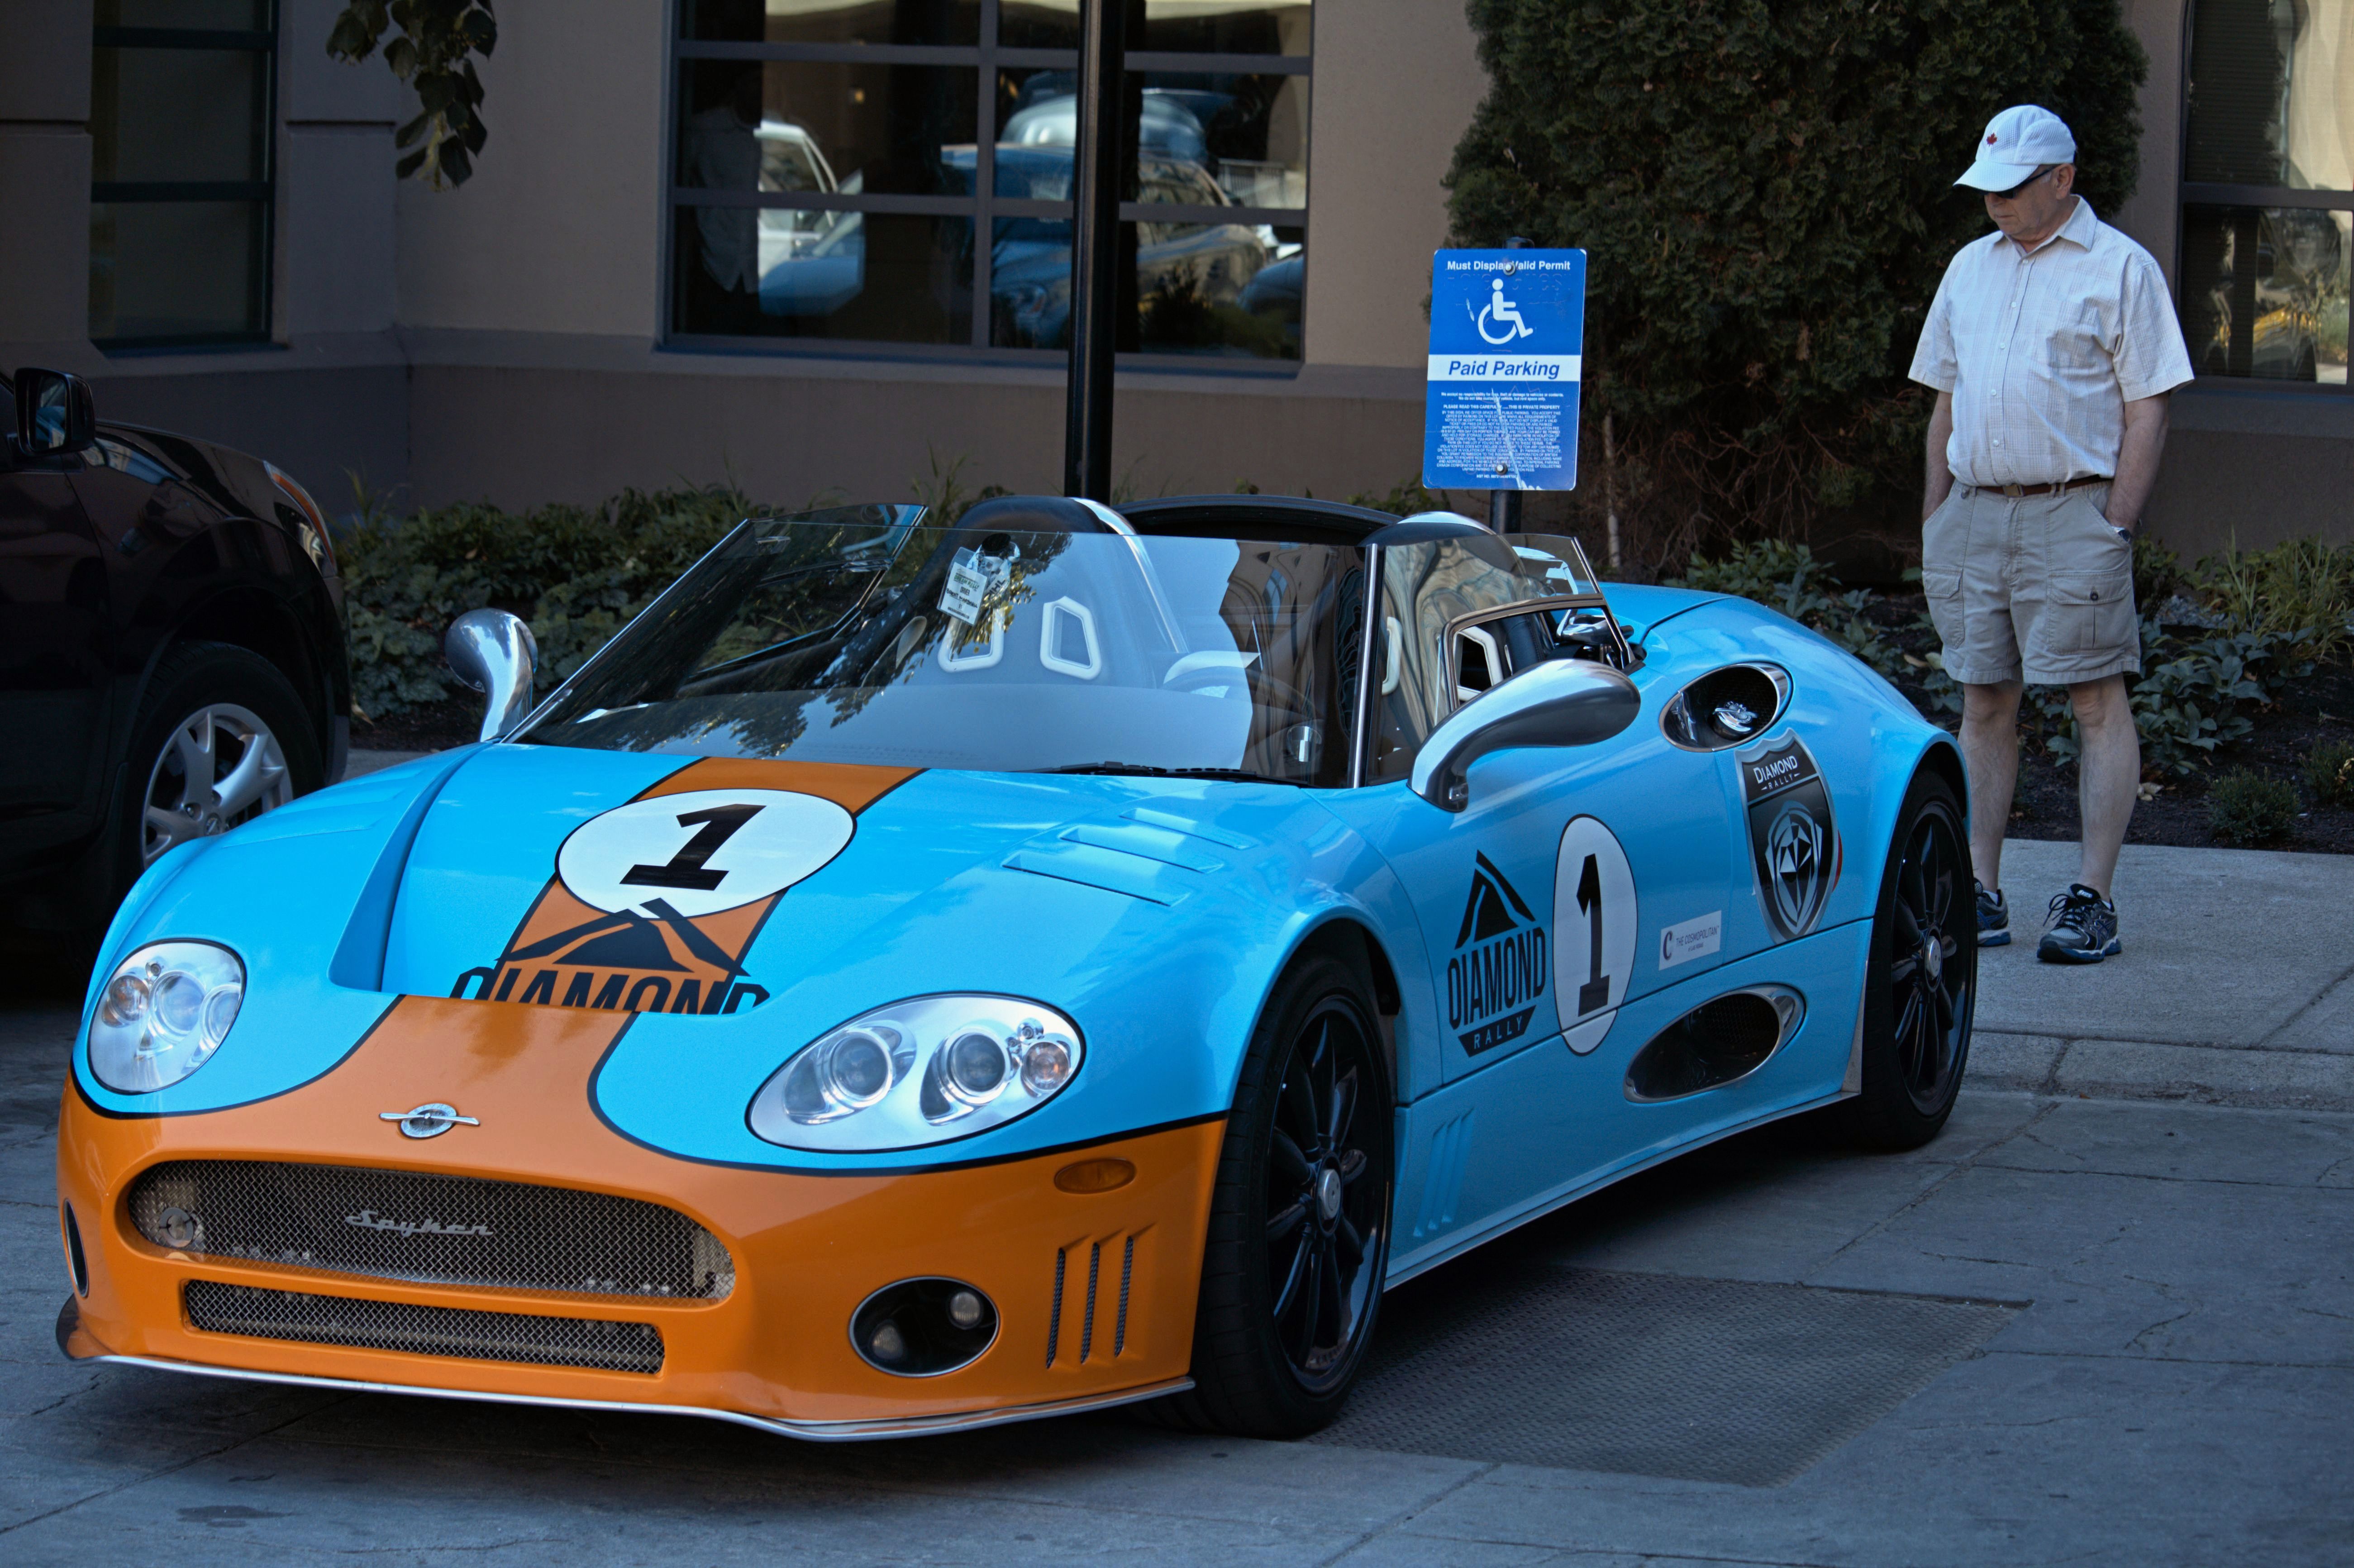
man, person, car, summer, male, guy, vehicle, sports car, race car, streetphotography, supercar, canada, britishcolumbia, bc, kelowna, kelownasucks, land vehicle, automobile make, automotive design, performance car